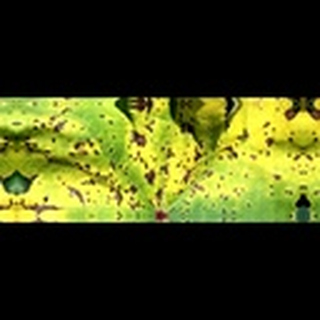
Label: cotton_bacterial_blight